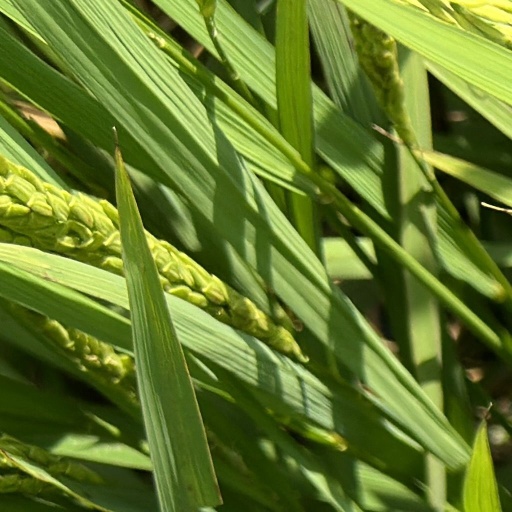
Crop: rice